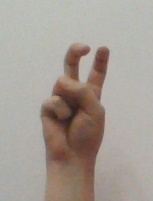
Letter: toot